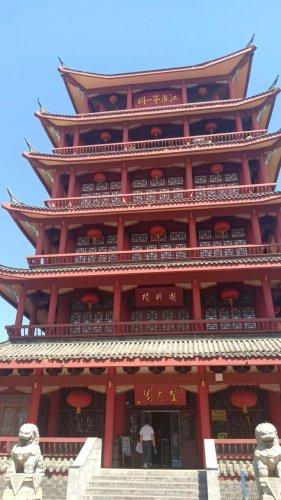
地标名称：望月阁
所在城市：合肥市·肥西县